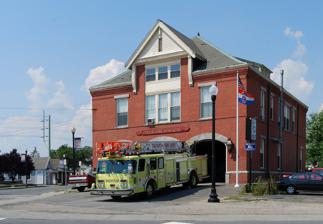
Building: Weir Engine House
Country: United States of America
Year built: 1889
United States historic place Weir Engine House U.S. National Register of Historic Places Show map of Massachusetts Show map of the United States Location Taunton, Massachusetts Coordinates 41°53′15″N 71°5′23″W / 41.88750°N 71.08972°W / 41.88750; -71.08972 Built 1889 Architect Coleman, Abner Architectural style Queen Anne MPS Taunton MRA NRHP reference No. 84002263 Added to NRHP July 5, 1984 The Weir Engine House is a historic fire station located at 530 Weir Street in Taunton, Massachusetts . It was built in 1889 and added to the National Register of Historic Places in 1984.  It is one of two stations in the city, along with the Whittenton Fire and Police Station designed by Taunton's second fire chief, Abner Coleman. It was built by contractor James T. Bassett. The building is a 2-1/2 story brick structure, with a rear ell and a hose-drying tower.  It is covered by a  hip roof with large central gabled wall dormer at the front.  The station has three equipment bays with segmented-arch granite lintels.  Above the outer bays are single sash windows with granite sills and lintels.  The second-story central bay has a group of three sash windows, above which, in the gable, are three similar but truncated windows, with a field of scalloped wood shingles above.  The building's design is similar to that of the Whittenton Station, which was built at the same time. The station houses the city's Engine 3, weir police precinct, and a community police substation. In addition to both the fire and police quarters, the station formerly included a neighborhood library. The Weir Engine house is one of four 19th century fire stations still in use by the City of Taunton Fire Department, along with Central , Whittenton and East Taunton . See also National Register of Historic Places listings in Taunton, Massachusetts Taunton Fire Department Weir Village, Massachusetts References